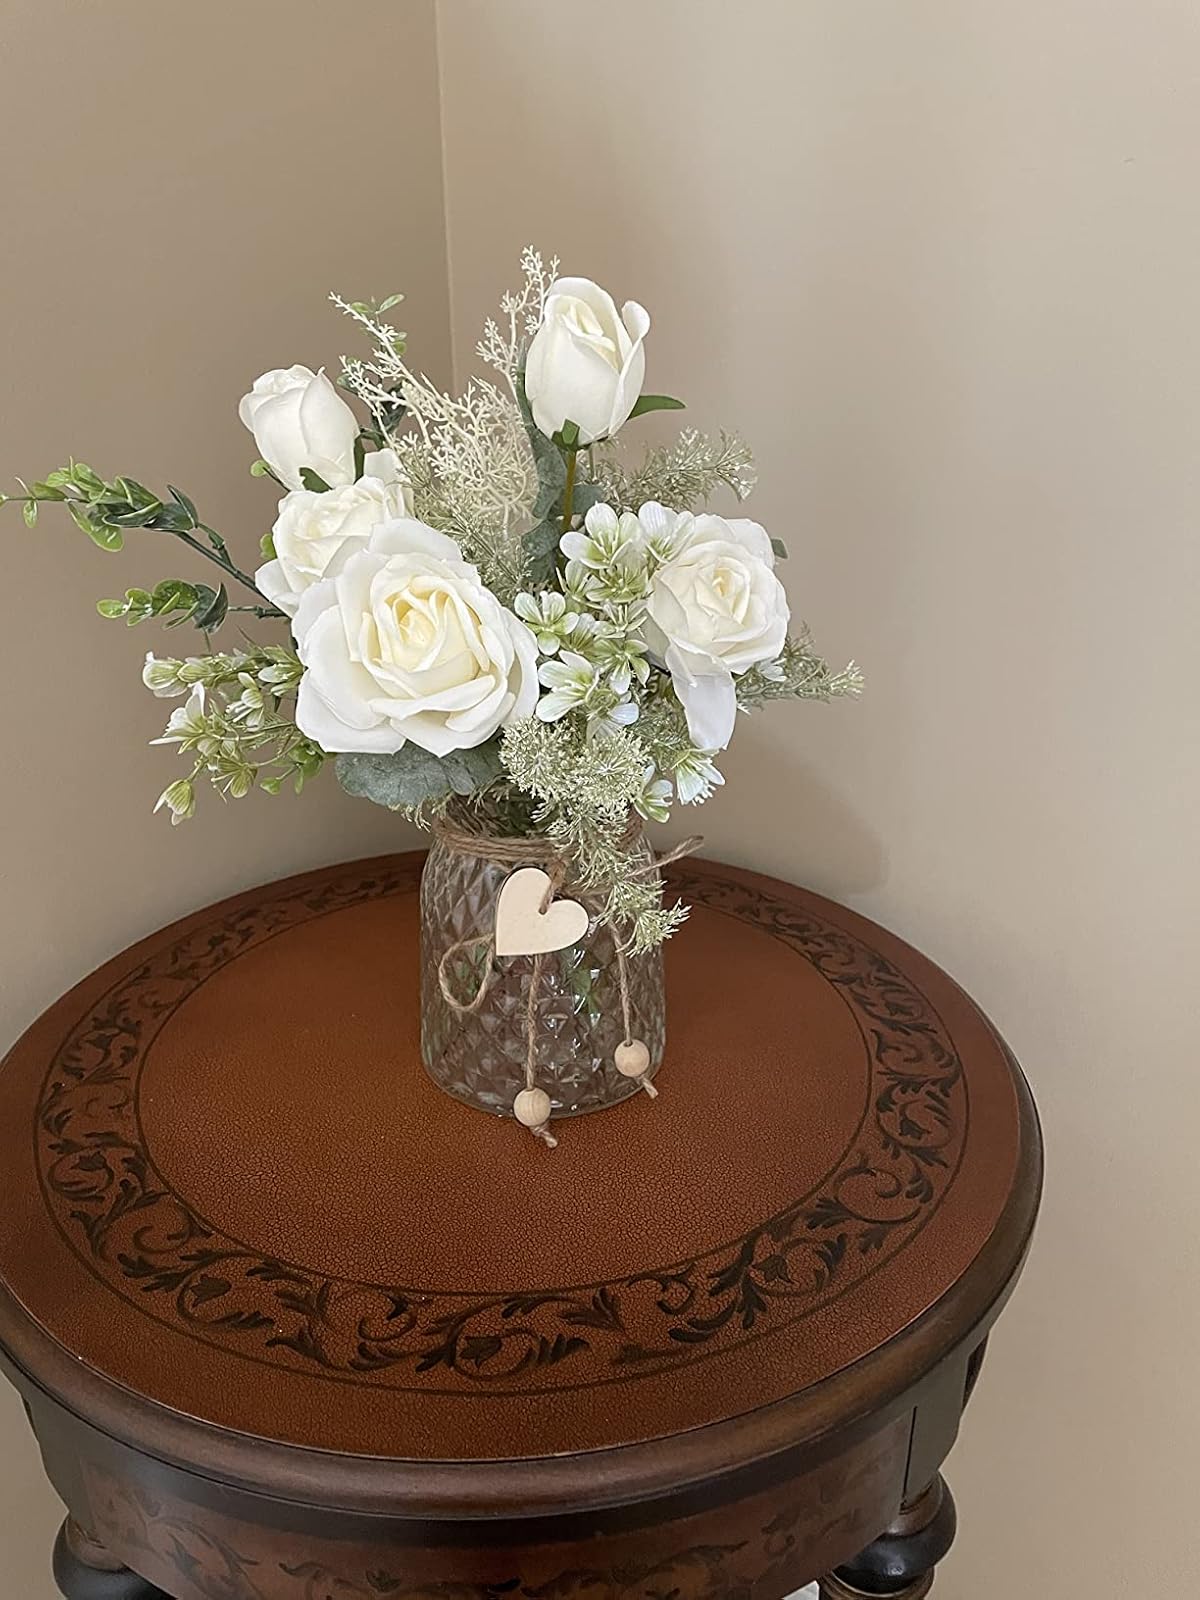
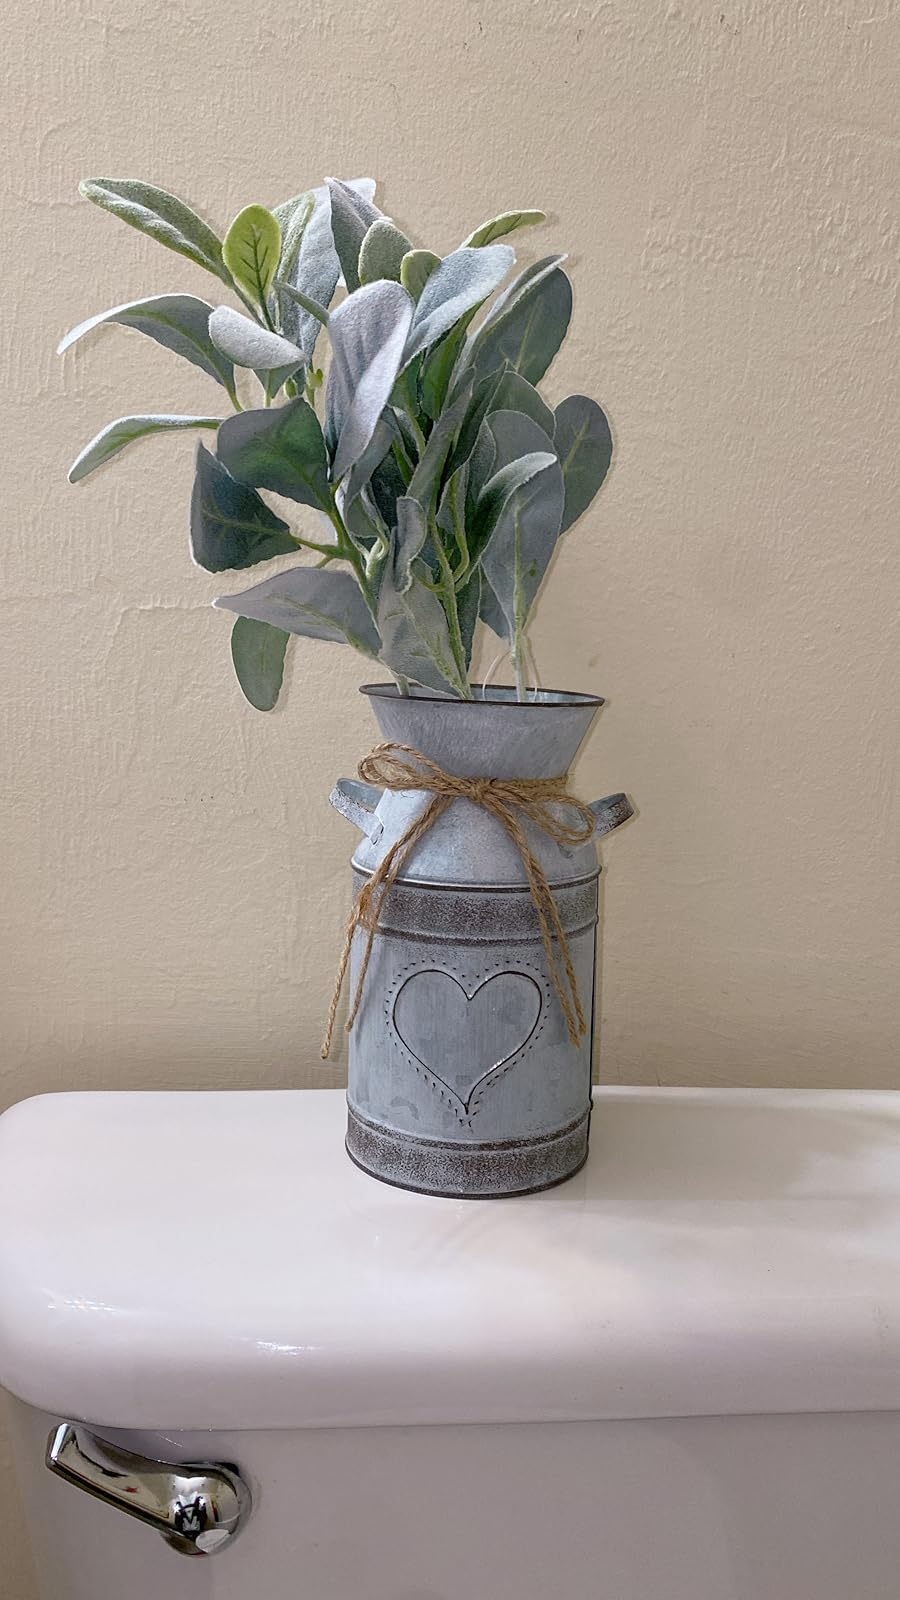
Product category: vase
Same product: no